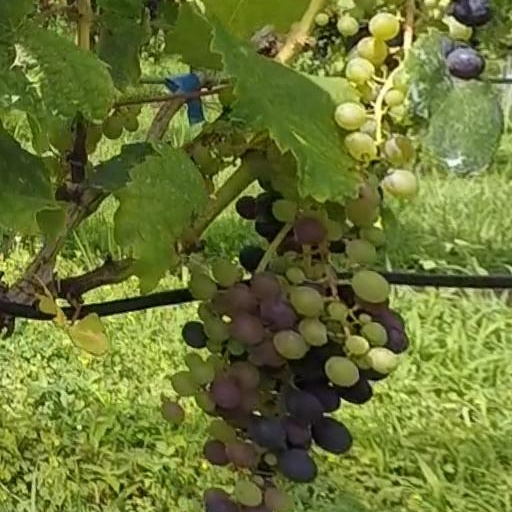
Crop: grape